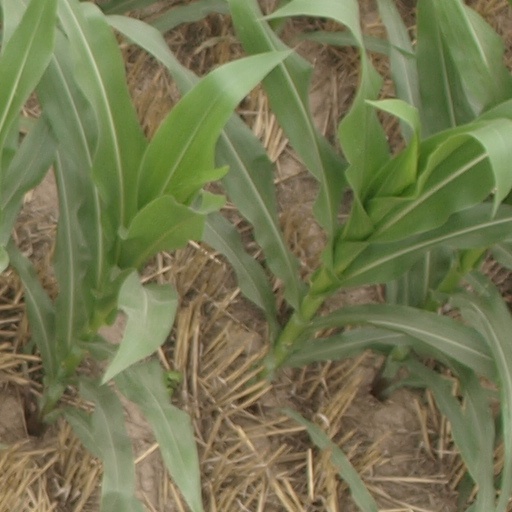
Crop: maize; corn